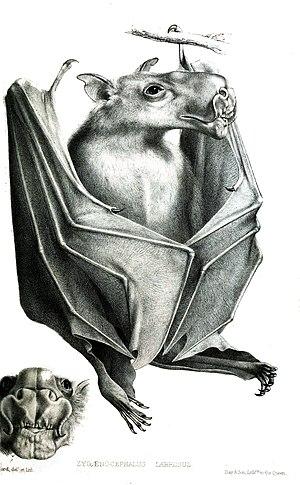
Hypsignathus monstrosus, appelé parfois Hypsignathe ou Hypsignathe monstrueux est une espèce de chauve-souris appartenant à la famille des Ptéropodidés.